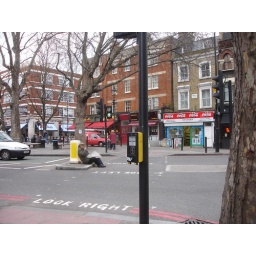
Man eating chips in the middle of the road